Thermoplastic road marking paint

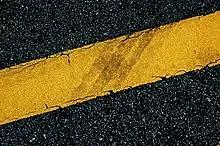
Yellow line road marking

Thermoplastic road marking paint, also called hot melt marking paint, is a kind of powder paint. When applied as road surface markings, a hot melt kettle is used to heat it to to melt the powder, after which it is sprayed on the road surface. After cooling, the paint forms a thick polymer layer, which is wear-resistant, bright, and reflective. In recent years, practical applications tests have proved that the marking lines lack surface roughness and can easily cause wheel slip, resulting in a traffic accident in snow and rainy weather. Therefore, some countries once restricted the use of this paint or demand the use of anti-skid particles. In order to increase the antiskid performance of the line, thermoplastic paint has added reflective glass beads and other coarse fillers.